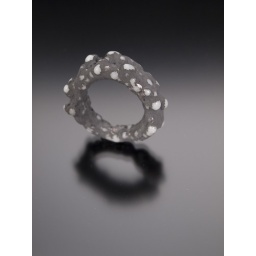
Phil Renato. Spring 2011. Anticlast black rhodium plated electroformed copper over glass ring. before burnishing